First 100 days of Rodrigo Duterte's presidency

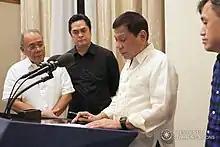
Duterte signs the Freedom of Information executive order in Davao City on July 24, 2016.

Duterte signed his second executive order implementing Freedom of Information, requiring full public disclosure of documents from offices under the executive branch in an effort to promote transparency in the government. Citizen complaint hotlines were activated; 911 for emergencies and 8888 for reporting government officials. Approval of land titles were cut from about 6 months to 5 days. Three executive departments ordered local government units to cut business registration processing time to two days for new applicants, and to one day for renewal.